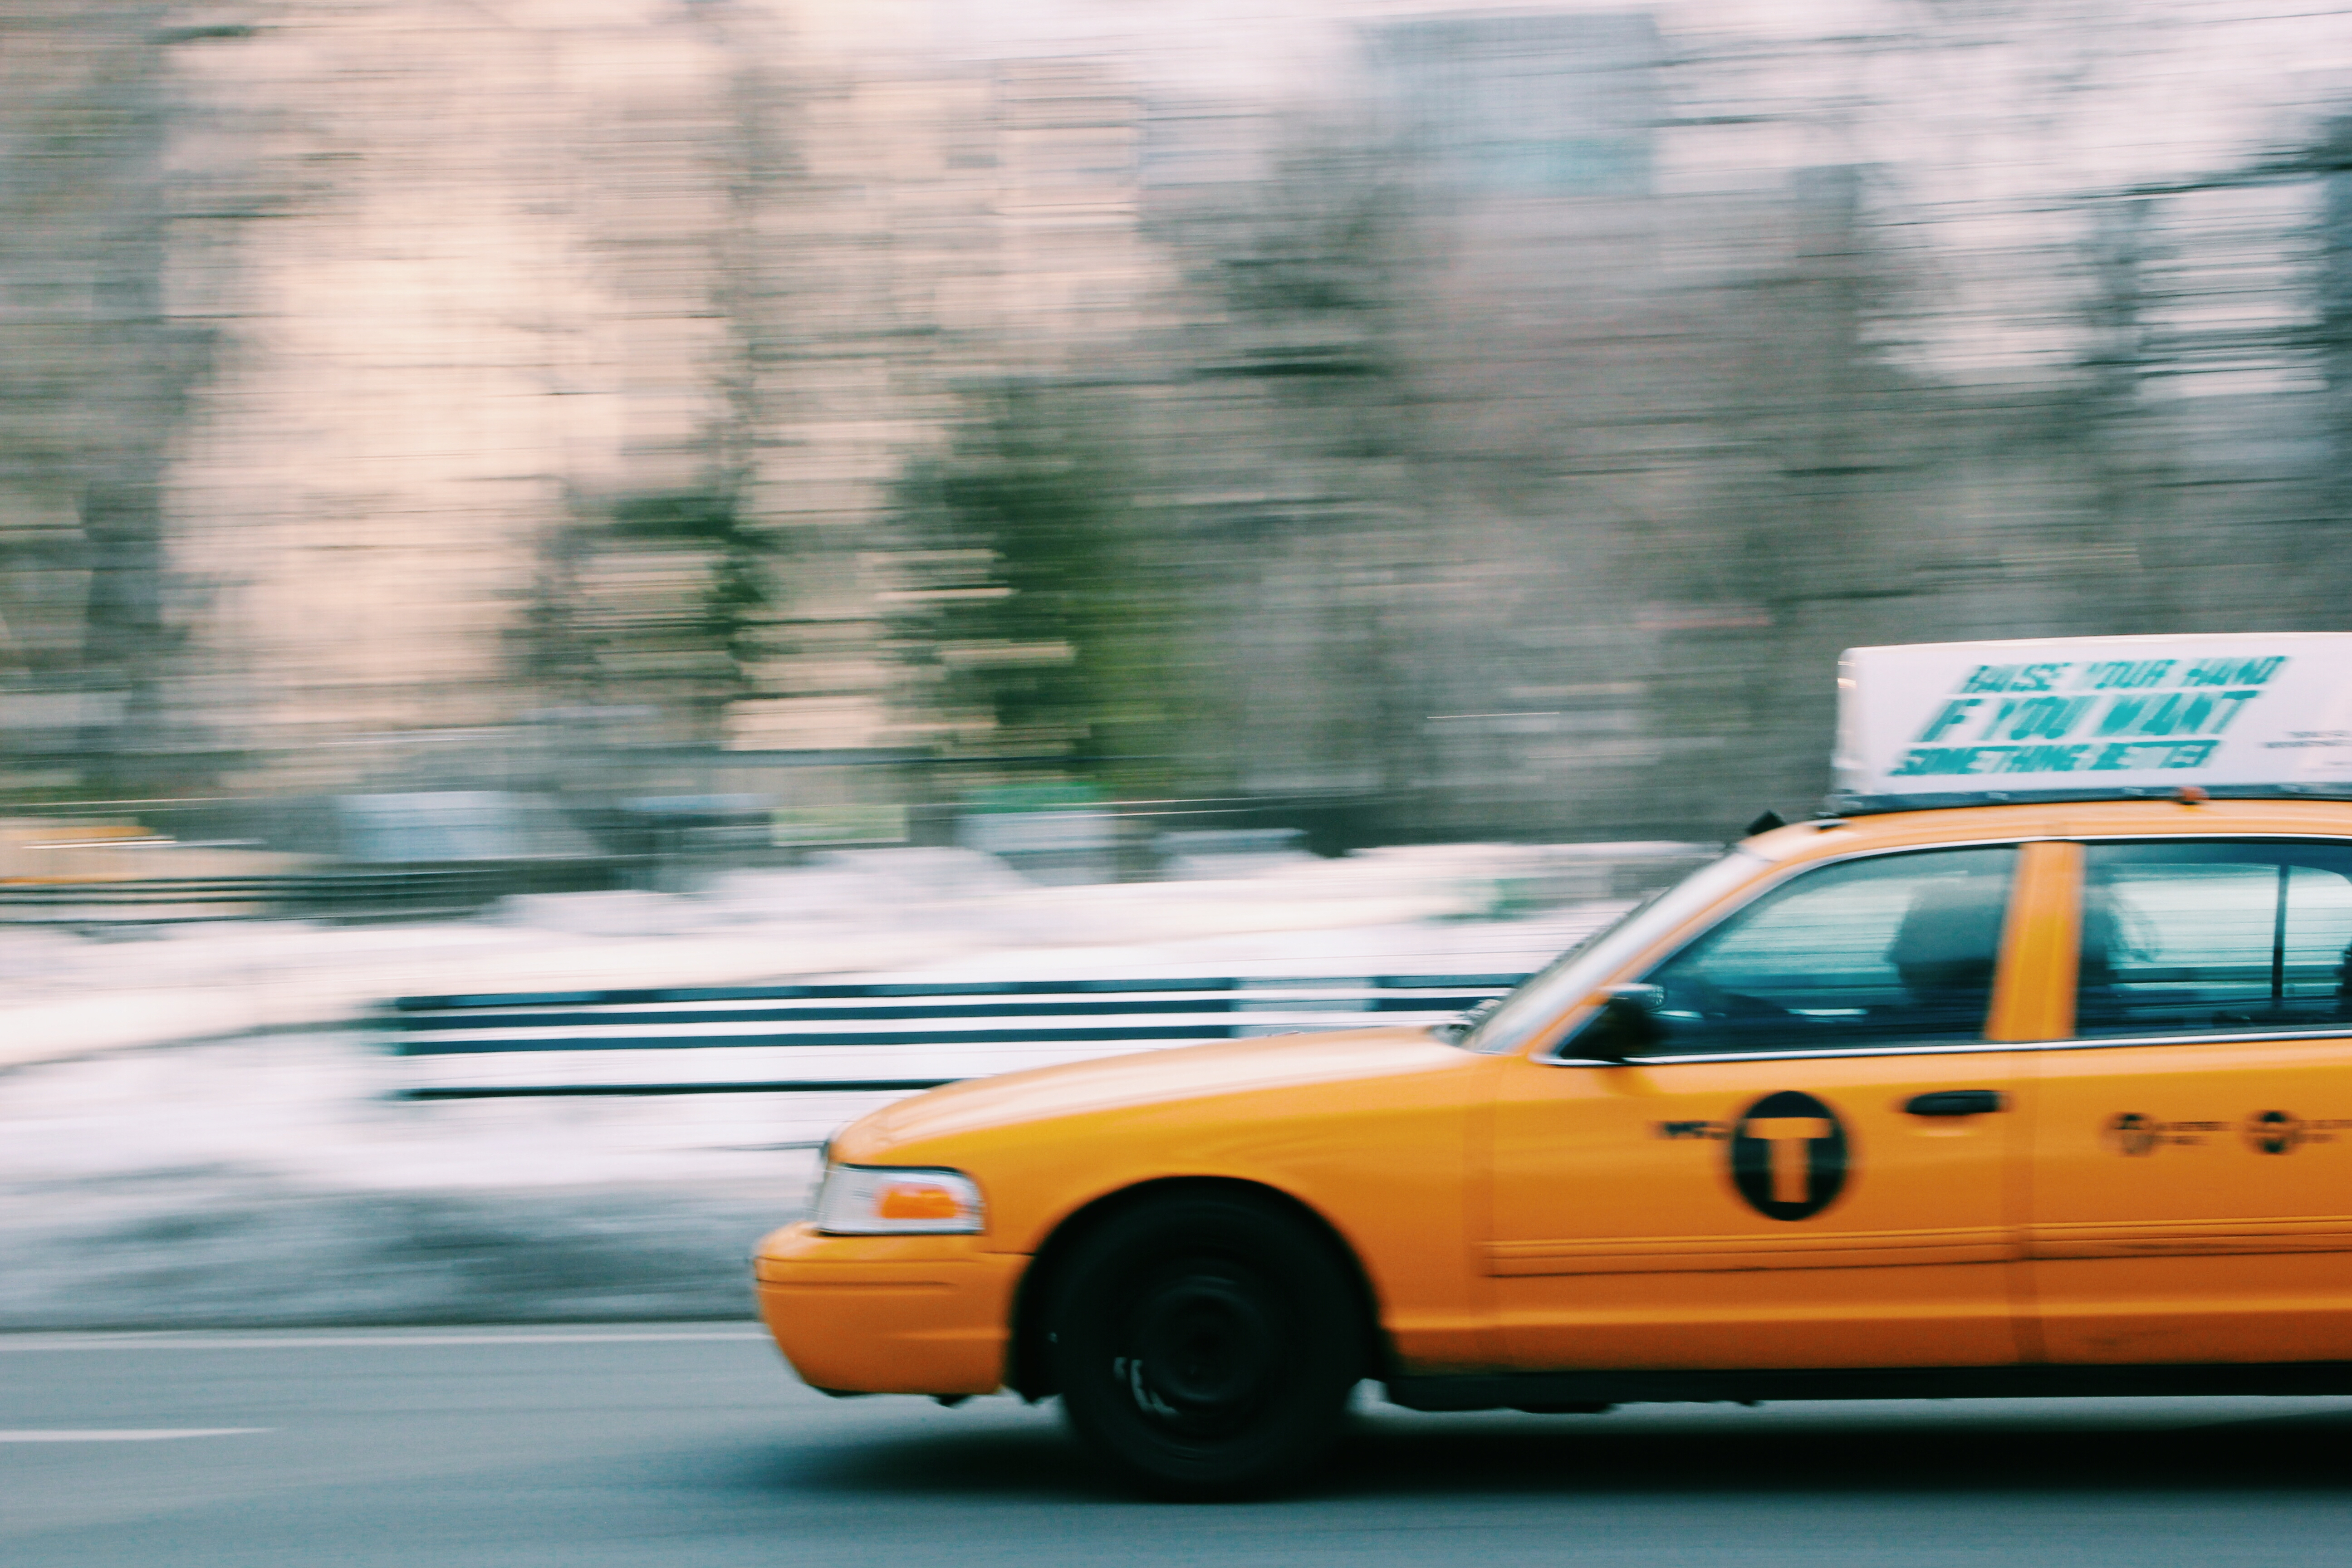
car, driving, taxi, motion, vehicle, motor vehicle, yellow cab, yellow taxi, auto racing, automobile make